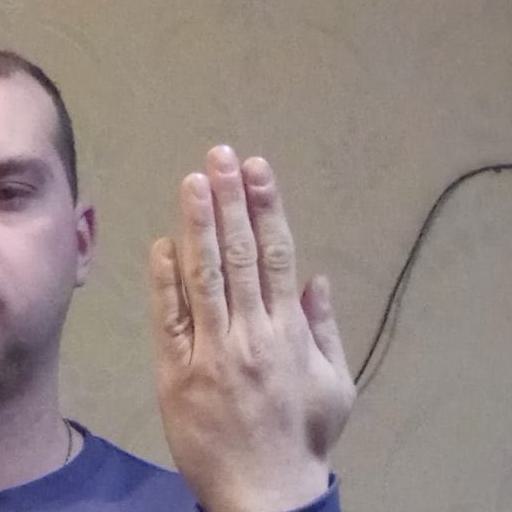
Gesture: stop_inverted